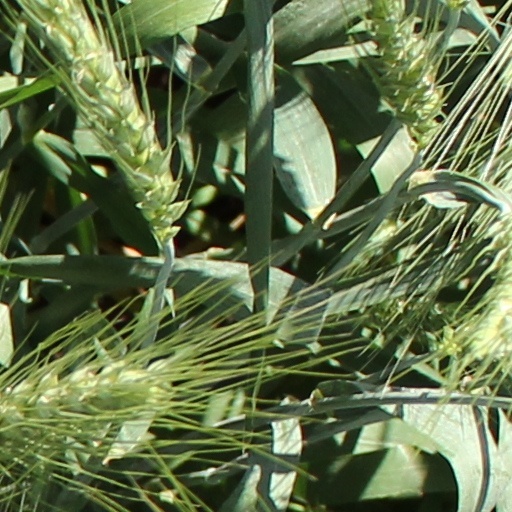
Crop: wheat